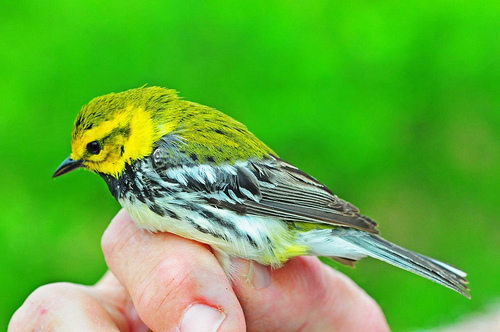
this is a small bird with a white belly and a yellow head.
a small bird with a yellow head and dark bill, with a dark eye and light colored belly.
the bird has a red crown, red back, blue and white sides, and a small black bill.
a bird with a small pointed bill, yellow head, white breast, and mottled yellow down its back.
the bright yellowish green head draws attention away from the blue on the tail of this bird.
a small bird that has yellow and black markings all over its crown, nape, superciliary, back, it has black eyering, black and white coverts, wingbars, secondaries, and outer rectrices.
this small beautiful bird is colorful; it has yellow eyebrows and cheek patch, green crown, neck and back, pale blue breast, belly, and abdomen, and its black wings have blue wing-bars.
this is a yellow songbird with a short, straight, pointed beak. its belly and primaries are white but it has dark brown secondaries. its crown and malar stripe are a diffuse black and yellow.
this bird is yellow with black and white and has a very short beak.
this bird has a bright yellow crown and a multi colored breast color
Species: Cape May Warbler